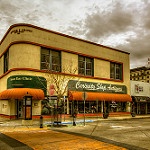
Label: street